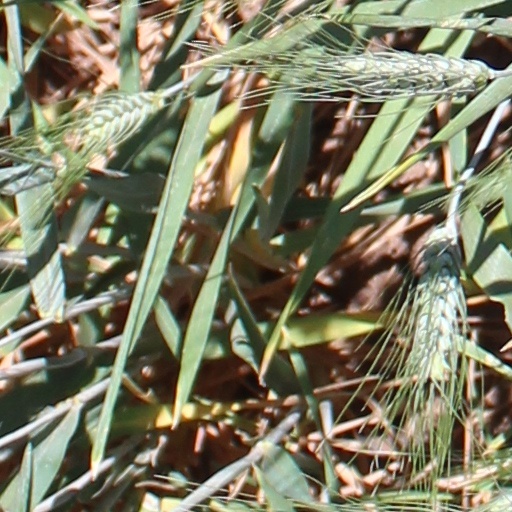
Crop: wheat